Danielle Spencer (The Bold and the Beautiful)

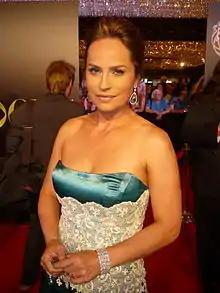
Bradley Bell wanted Crystal Chappell (pictured) to portray Danielle.

Karen initially introduces Danielle as her friend. Surely after Danielle's debut, "key scenes" introducing the couple occur when Caroline wants her friend, Thomas Forrester (Adam Gregory), to meet her parents, with Thomas looking forward to meeting Caroline's father. Karen's discomfort about her life being "exposed" is highlighted after some "banter", but Karen eventually tells Thomas that she is Danielle's partner and they are Caroline's parents. There are later some "blistery" moments when Bill Jr. makes "'as-expected' smarmy" comments when he sees pictures of Danielle and Karen on the fireplace mantel, which "justifies" Karen's fears that Bill Jr. can never know that she is gay and with Danielle. However, following Caroline and Thomas' encouragement, Karen tells Bill, who is surprisingly "very understanding" and welcomes Danielle into the Spencer family.